Bazooka (film)

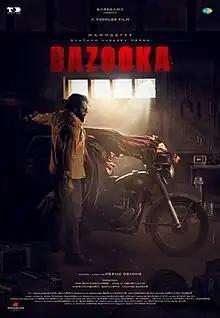
Theatrical release poster

Bazooka is a 2025 Indian Malayalam-language action thriller film written and directed by Deeno Dennis in his directorial debut. It is produced by Yoodlee Films and Theatre of Dreams, starring Mammootty and Gautham Vasudev Menon.